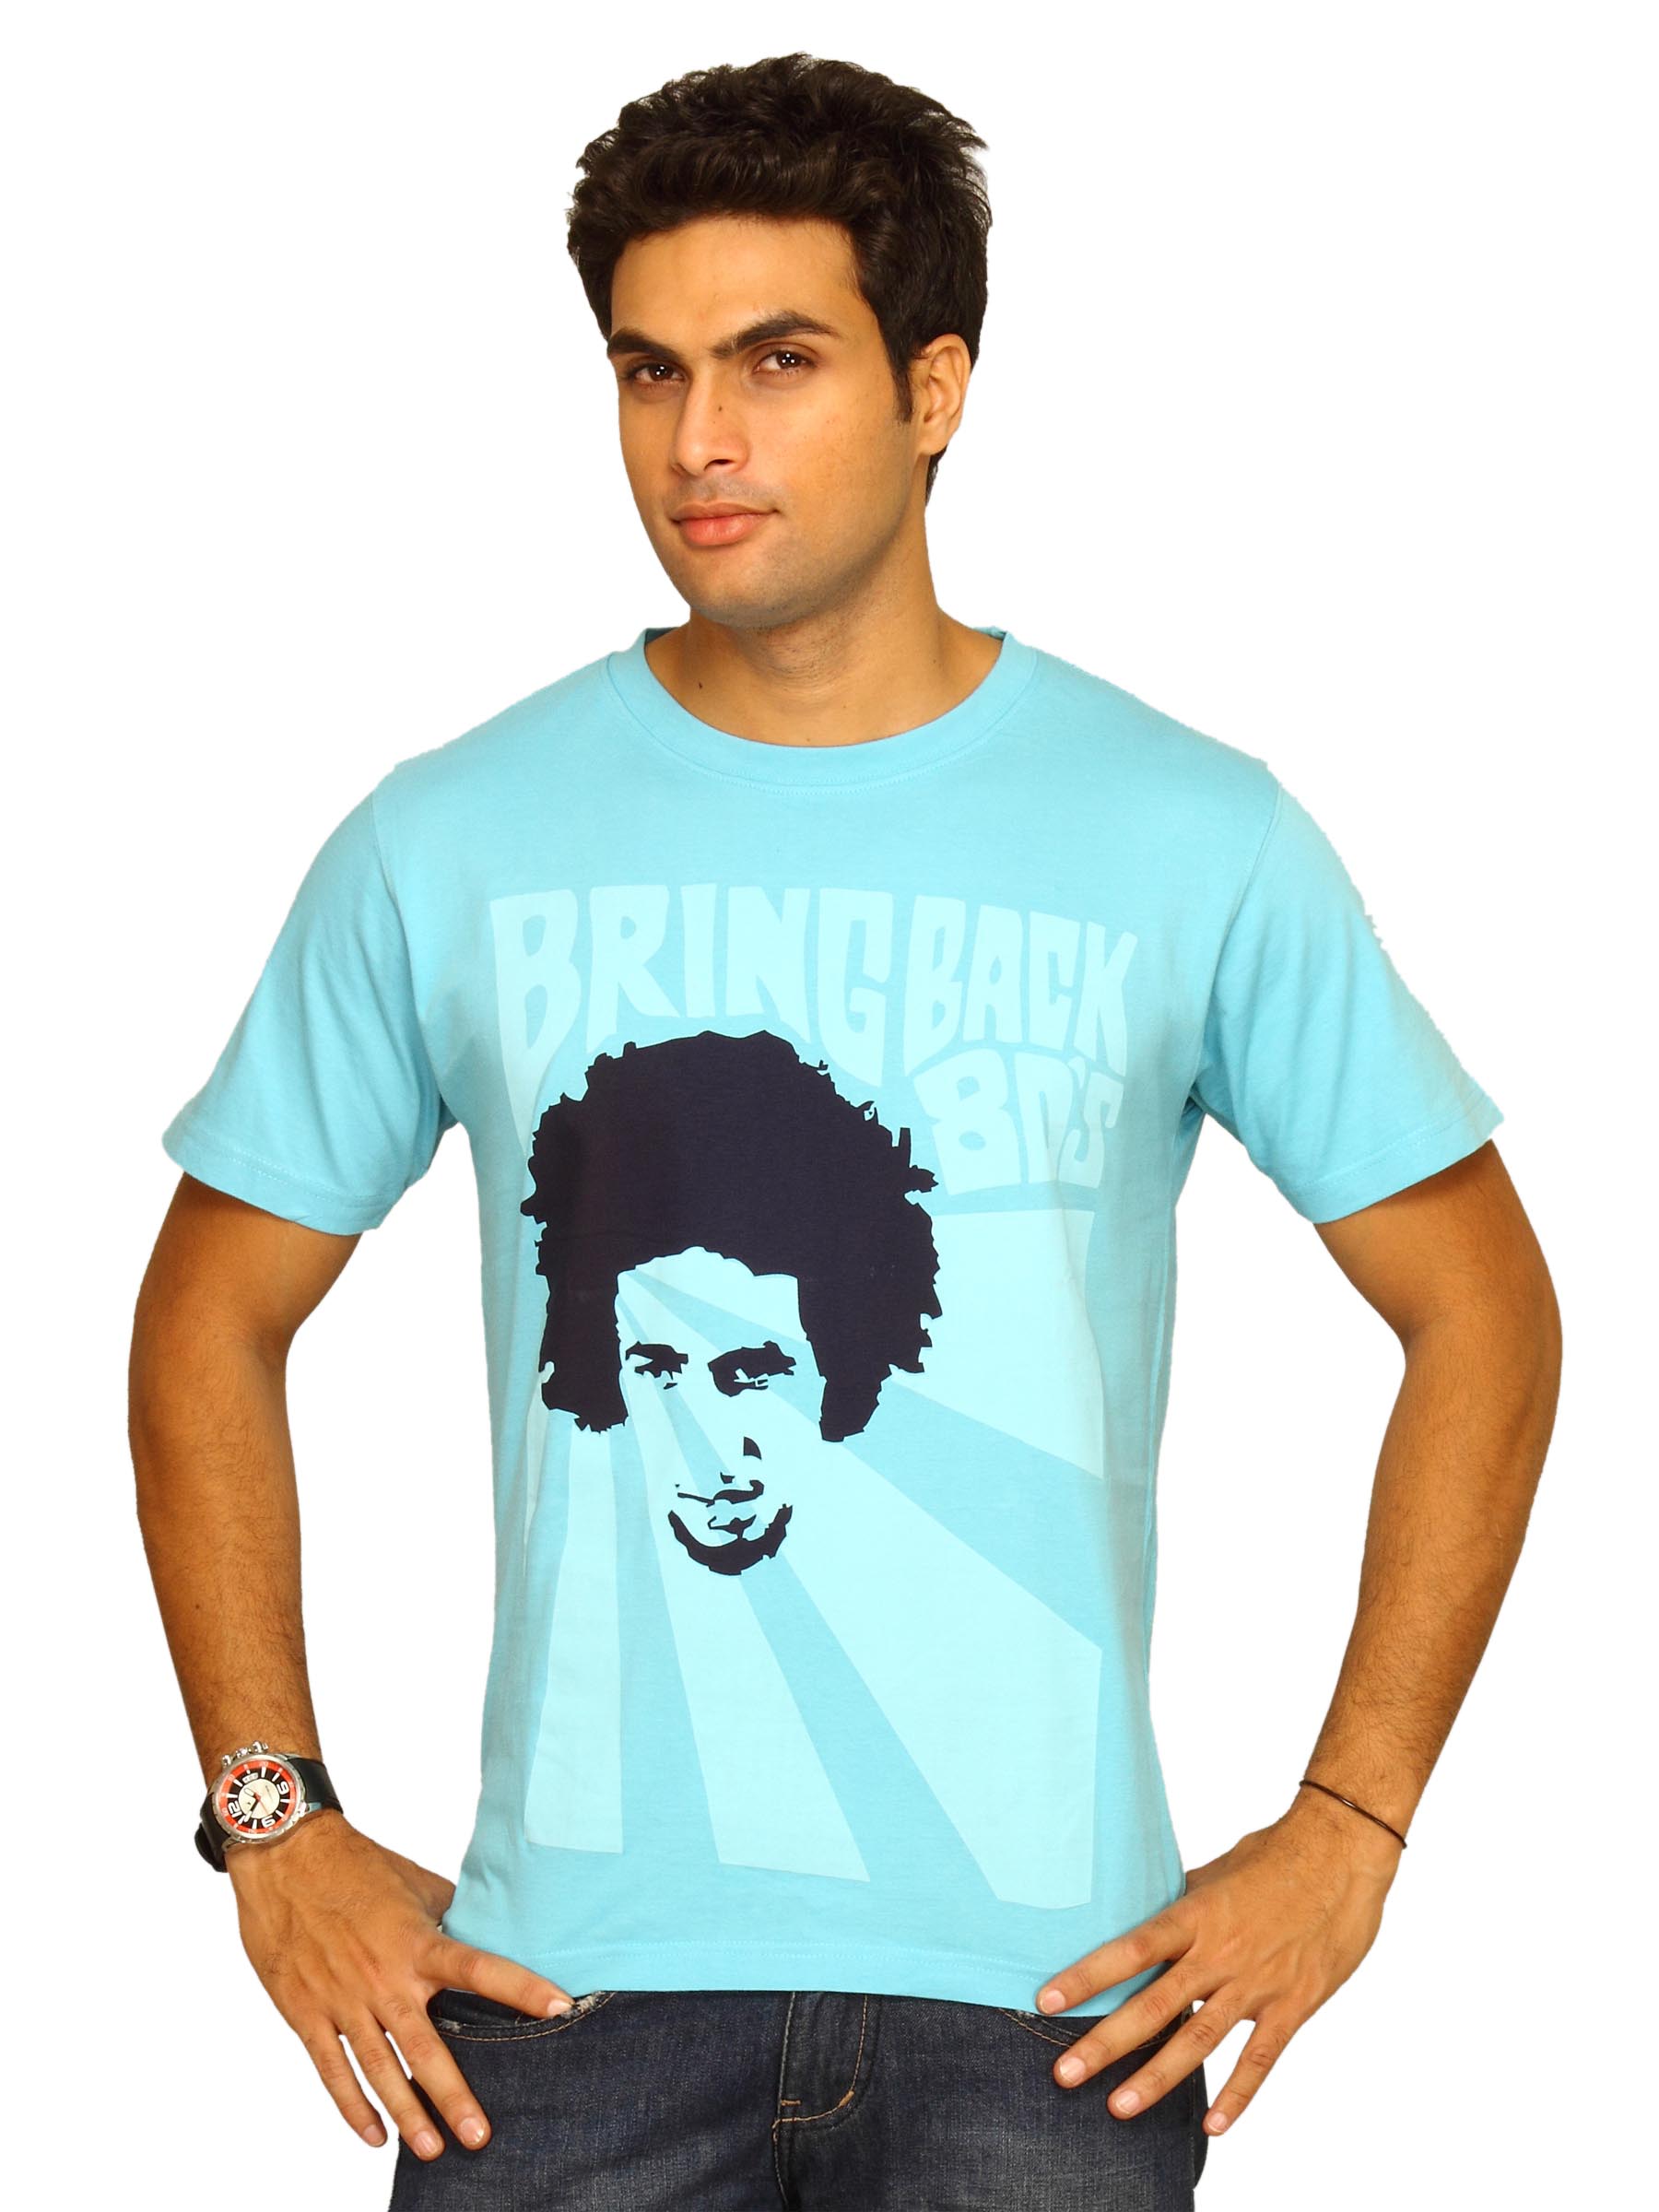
Inkfruit Men's Bring Back 80''S Blue T-shirt
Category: Apparel / Topwear / Tshirts
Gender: Men
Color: Blue
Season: Summer 2011
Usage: Casual